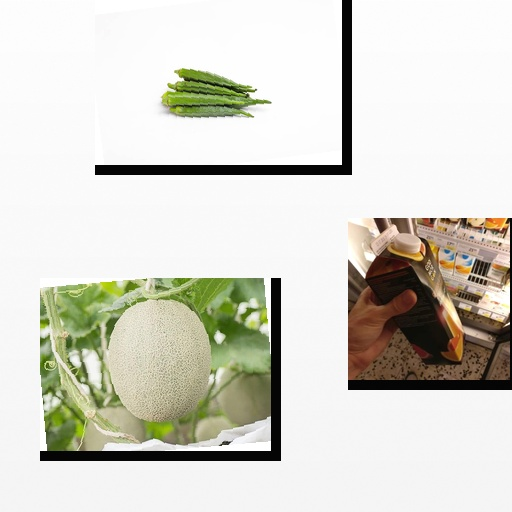
Food items: grapefruit_juice, cantaloupe, okra